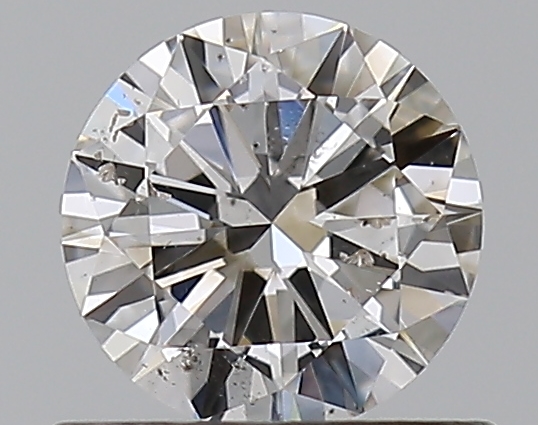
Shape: round
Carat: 0.5
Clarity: SI2
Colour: H
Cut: VG
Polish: EX
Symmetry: EX
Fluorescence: N
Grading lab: GIA
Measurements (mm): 5.21 x 5.23 x 3